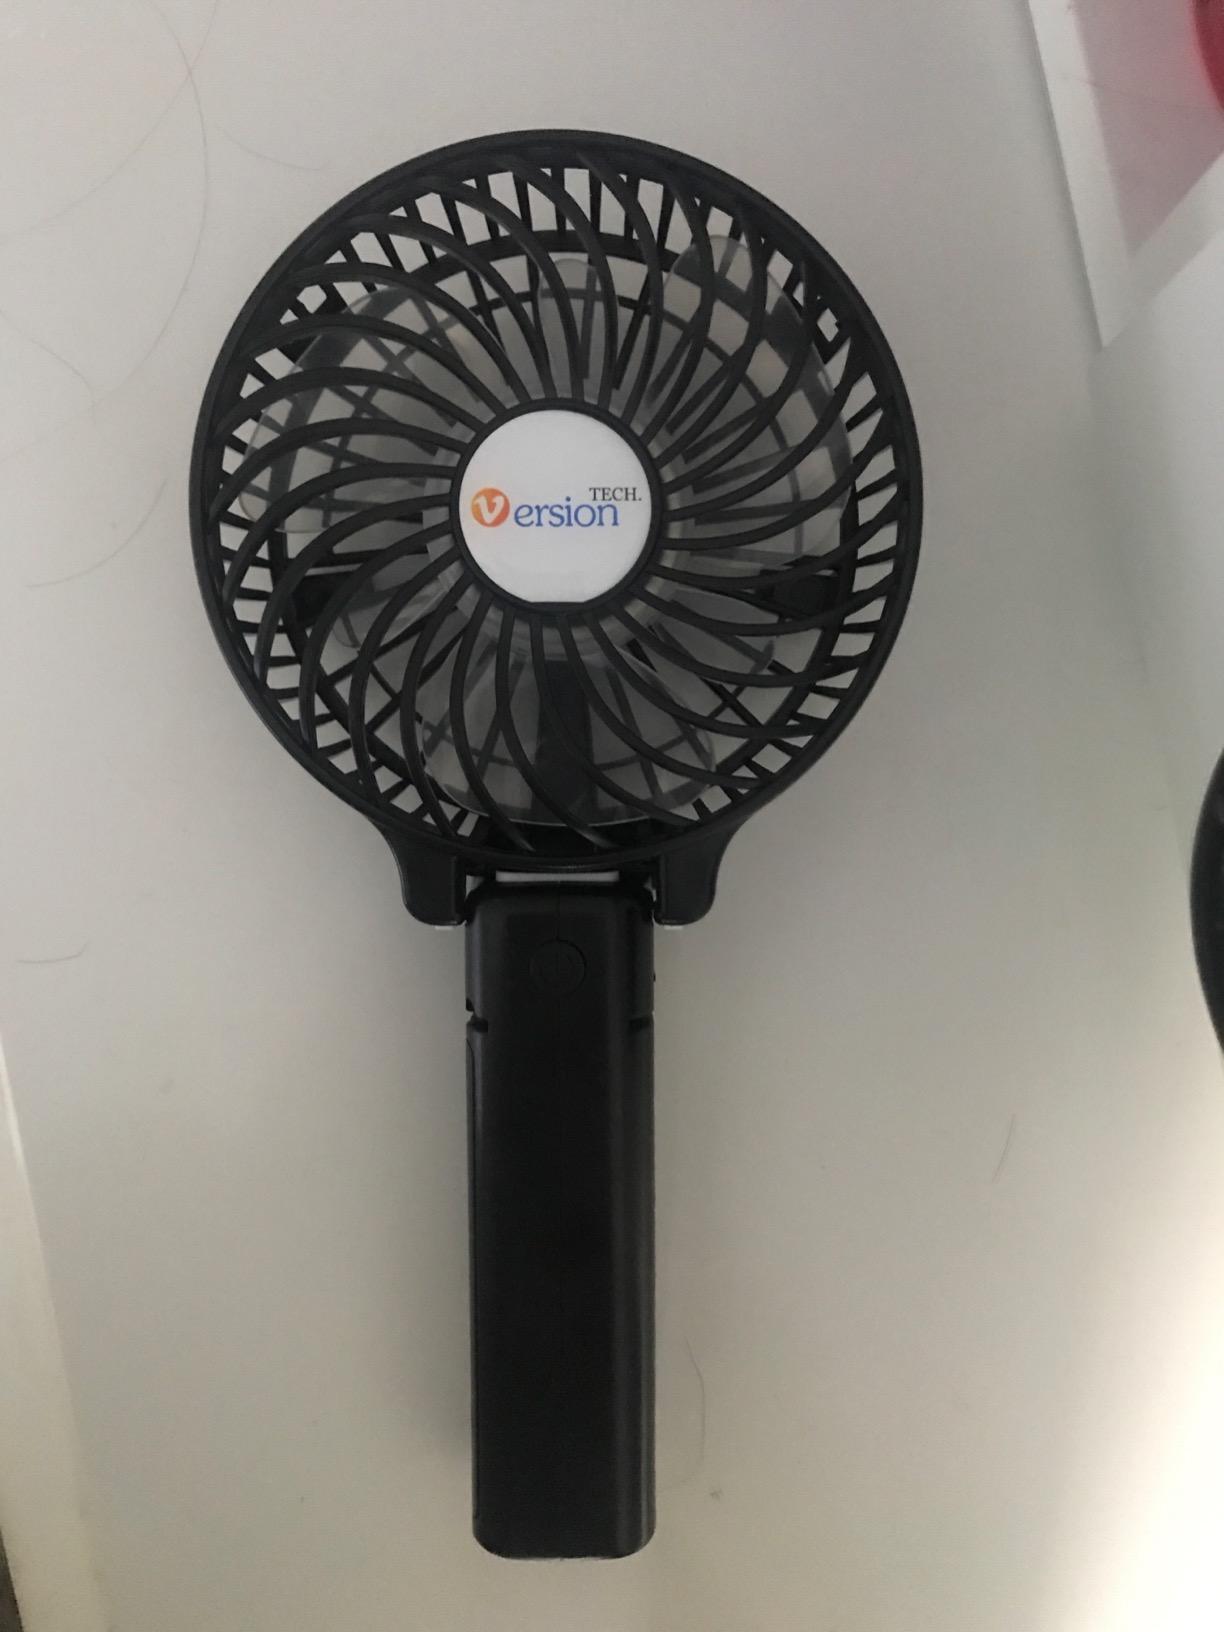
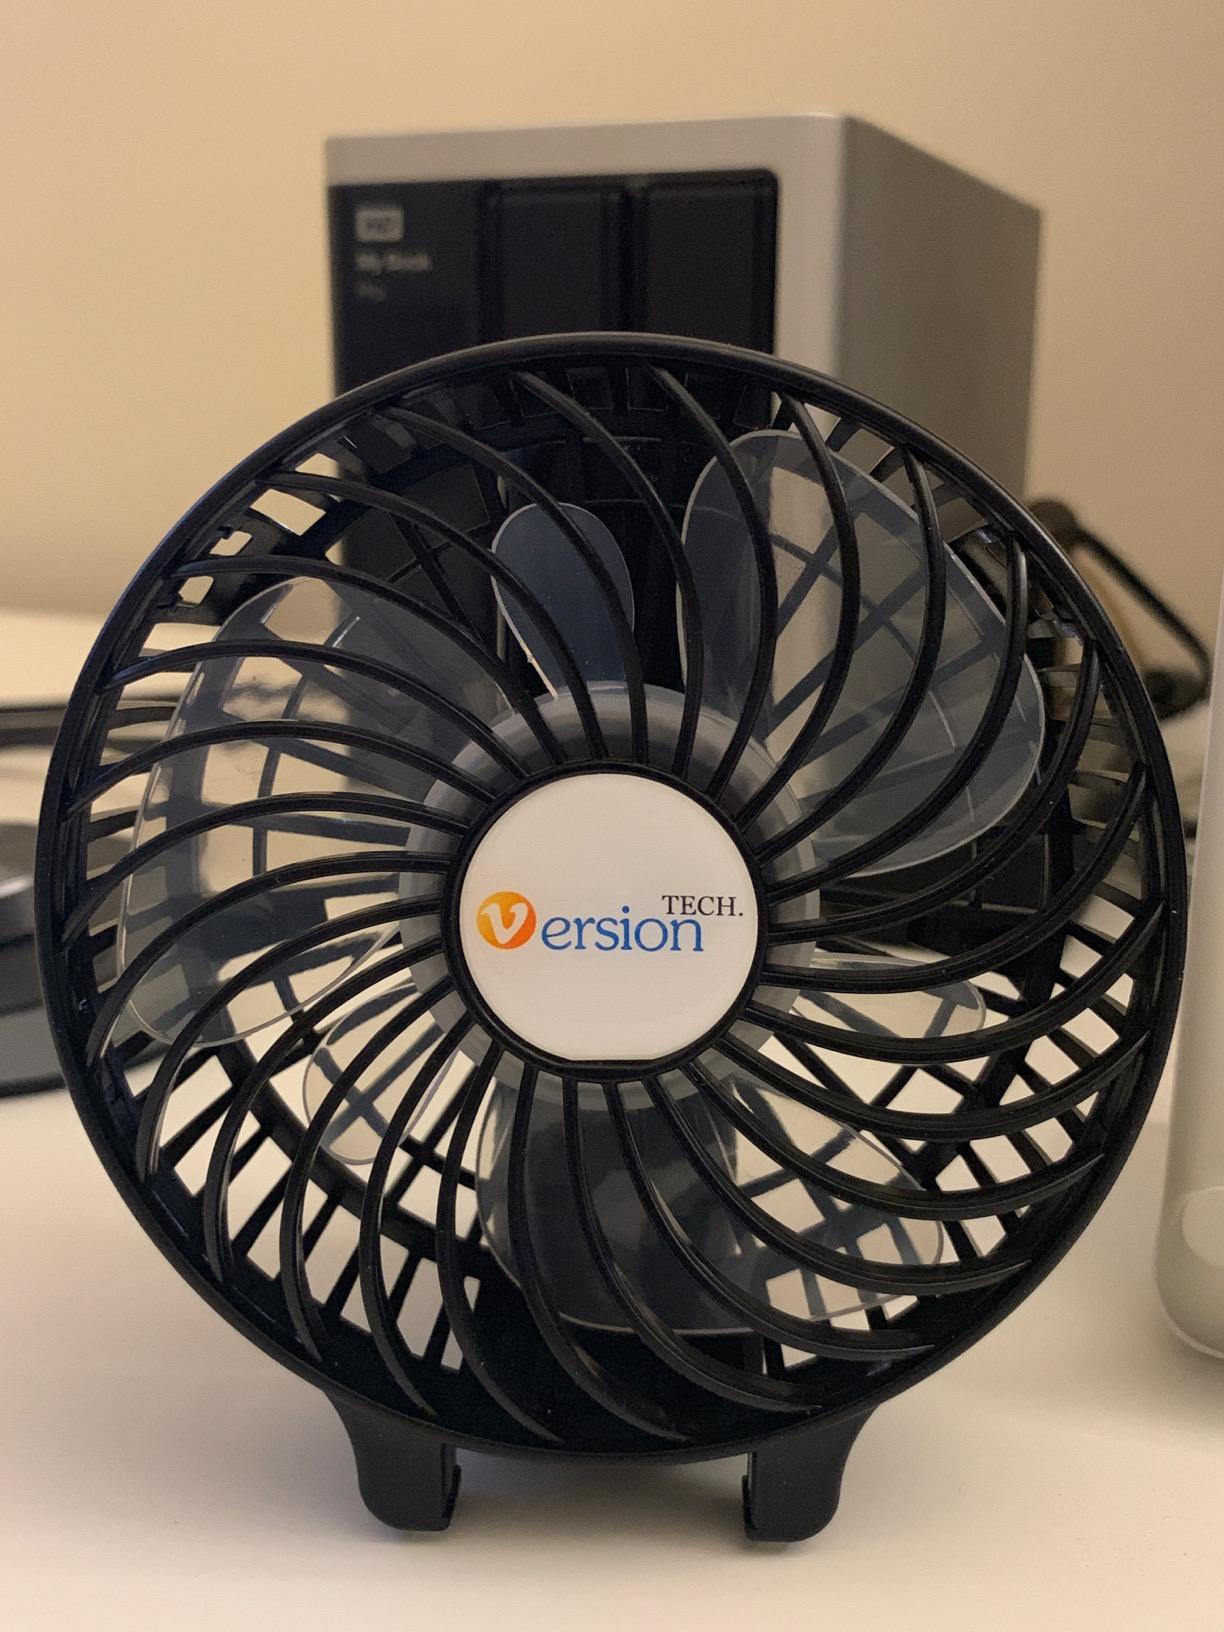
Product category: fan
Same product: yes